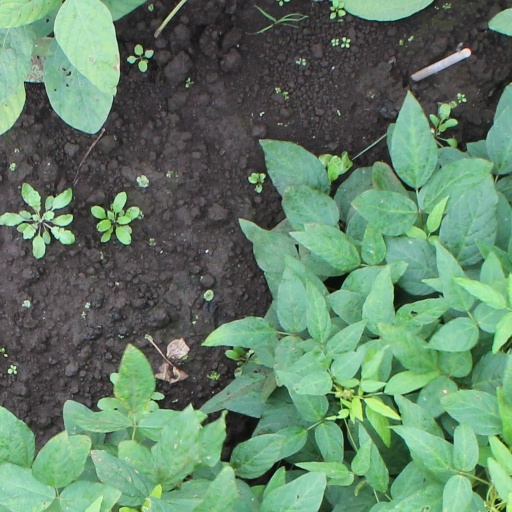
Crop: soybean